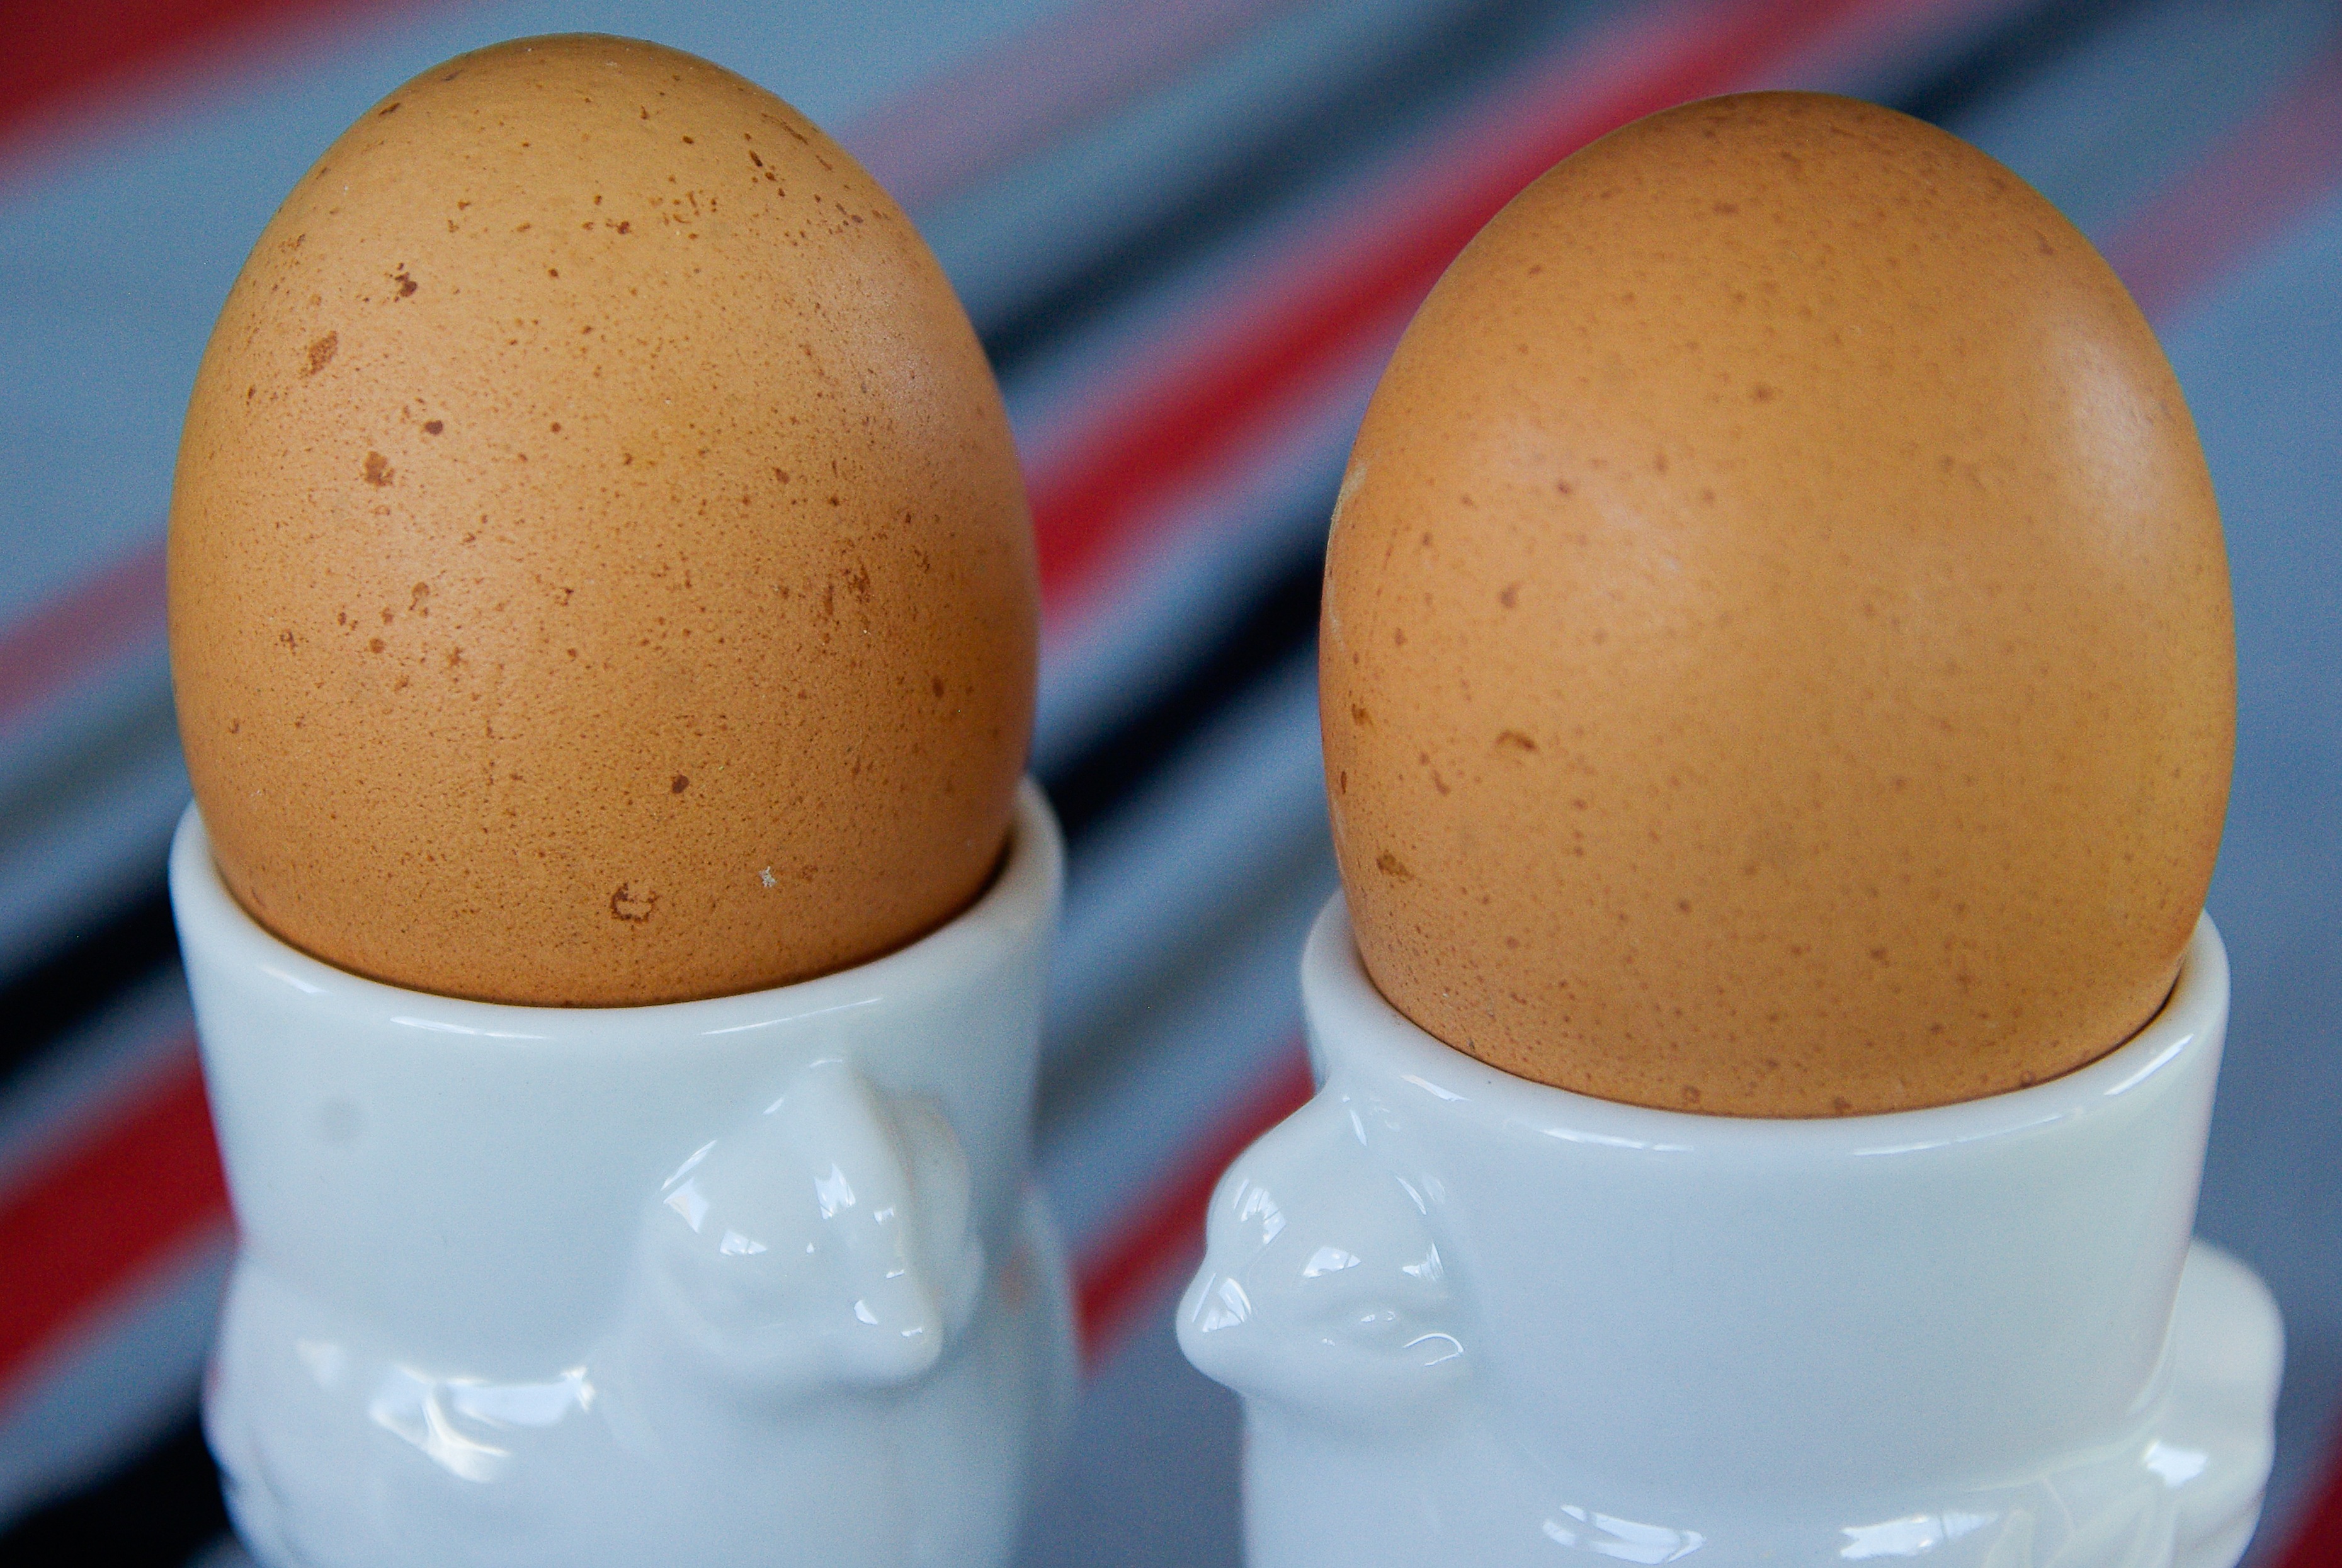
food, egg, hen, product, eggs, boiled eggs, egg cups, animal source foods